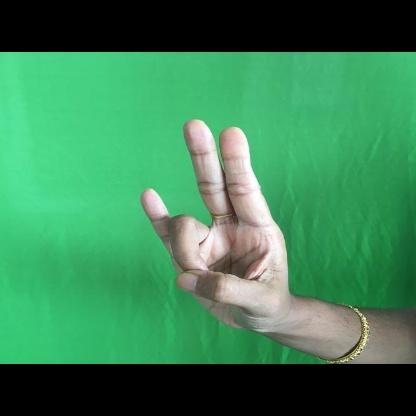
Mudra: Mayura